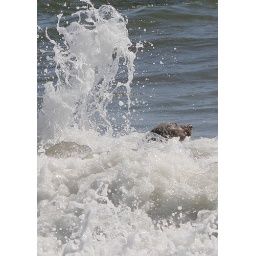
Playful dog swimming in the ocean waves